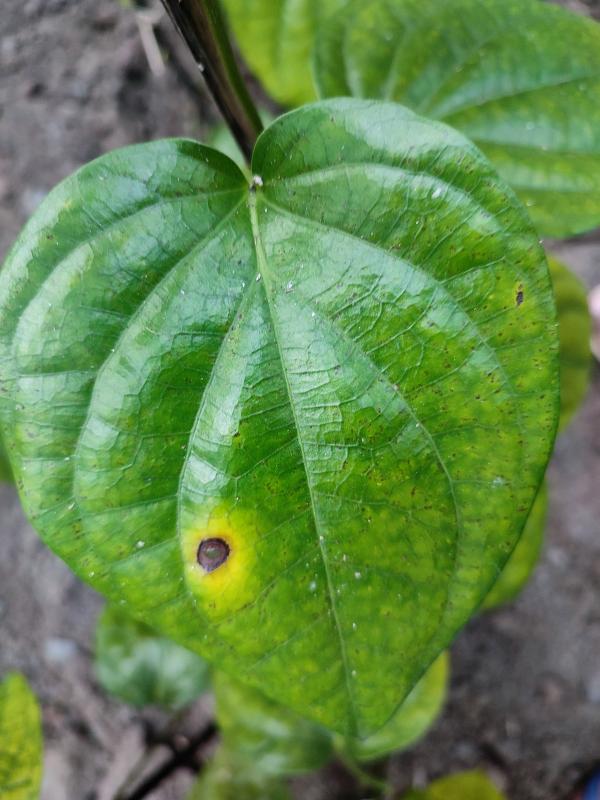
Label: Bacterial_Leaf_Disease